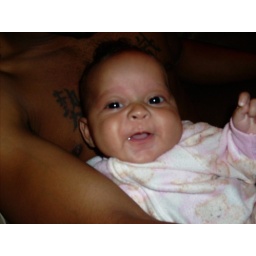
Pretty girl smiling real big while sitting in her daddy's lap.